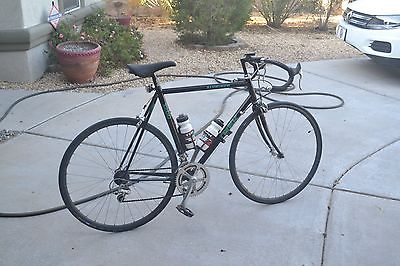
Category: bicycle